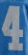
Number: 4